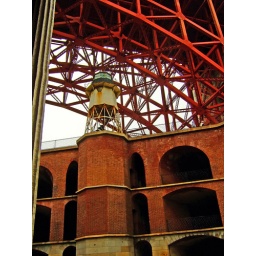
water tower below the golden gate